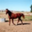
Label: horse